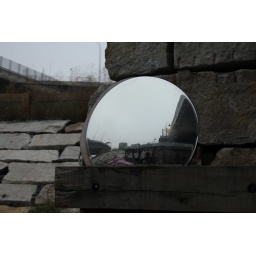
Duck boat in the mirror